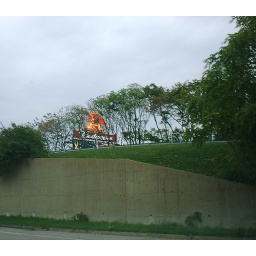
highway sign in trees